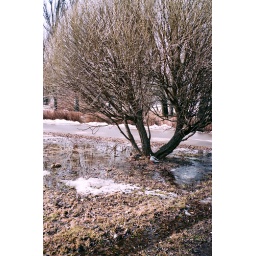
There were 2 cute ducks under the tree. And some dogs tried to hunt them.